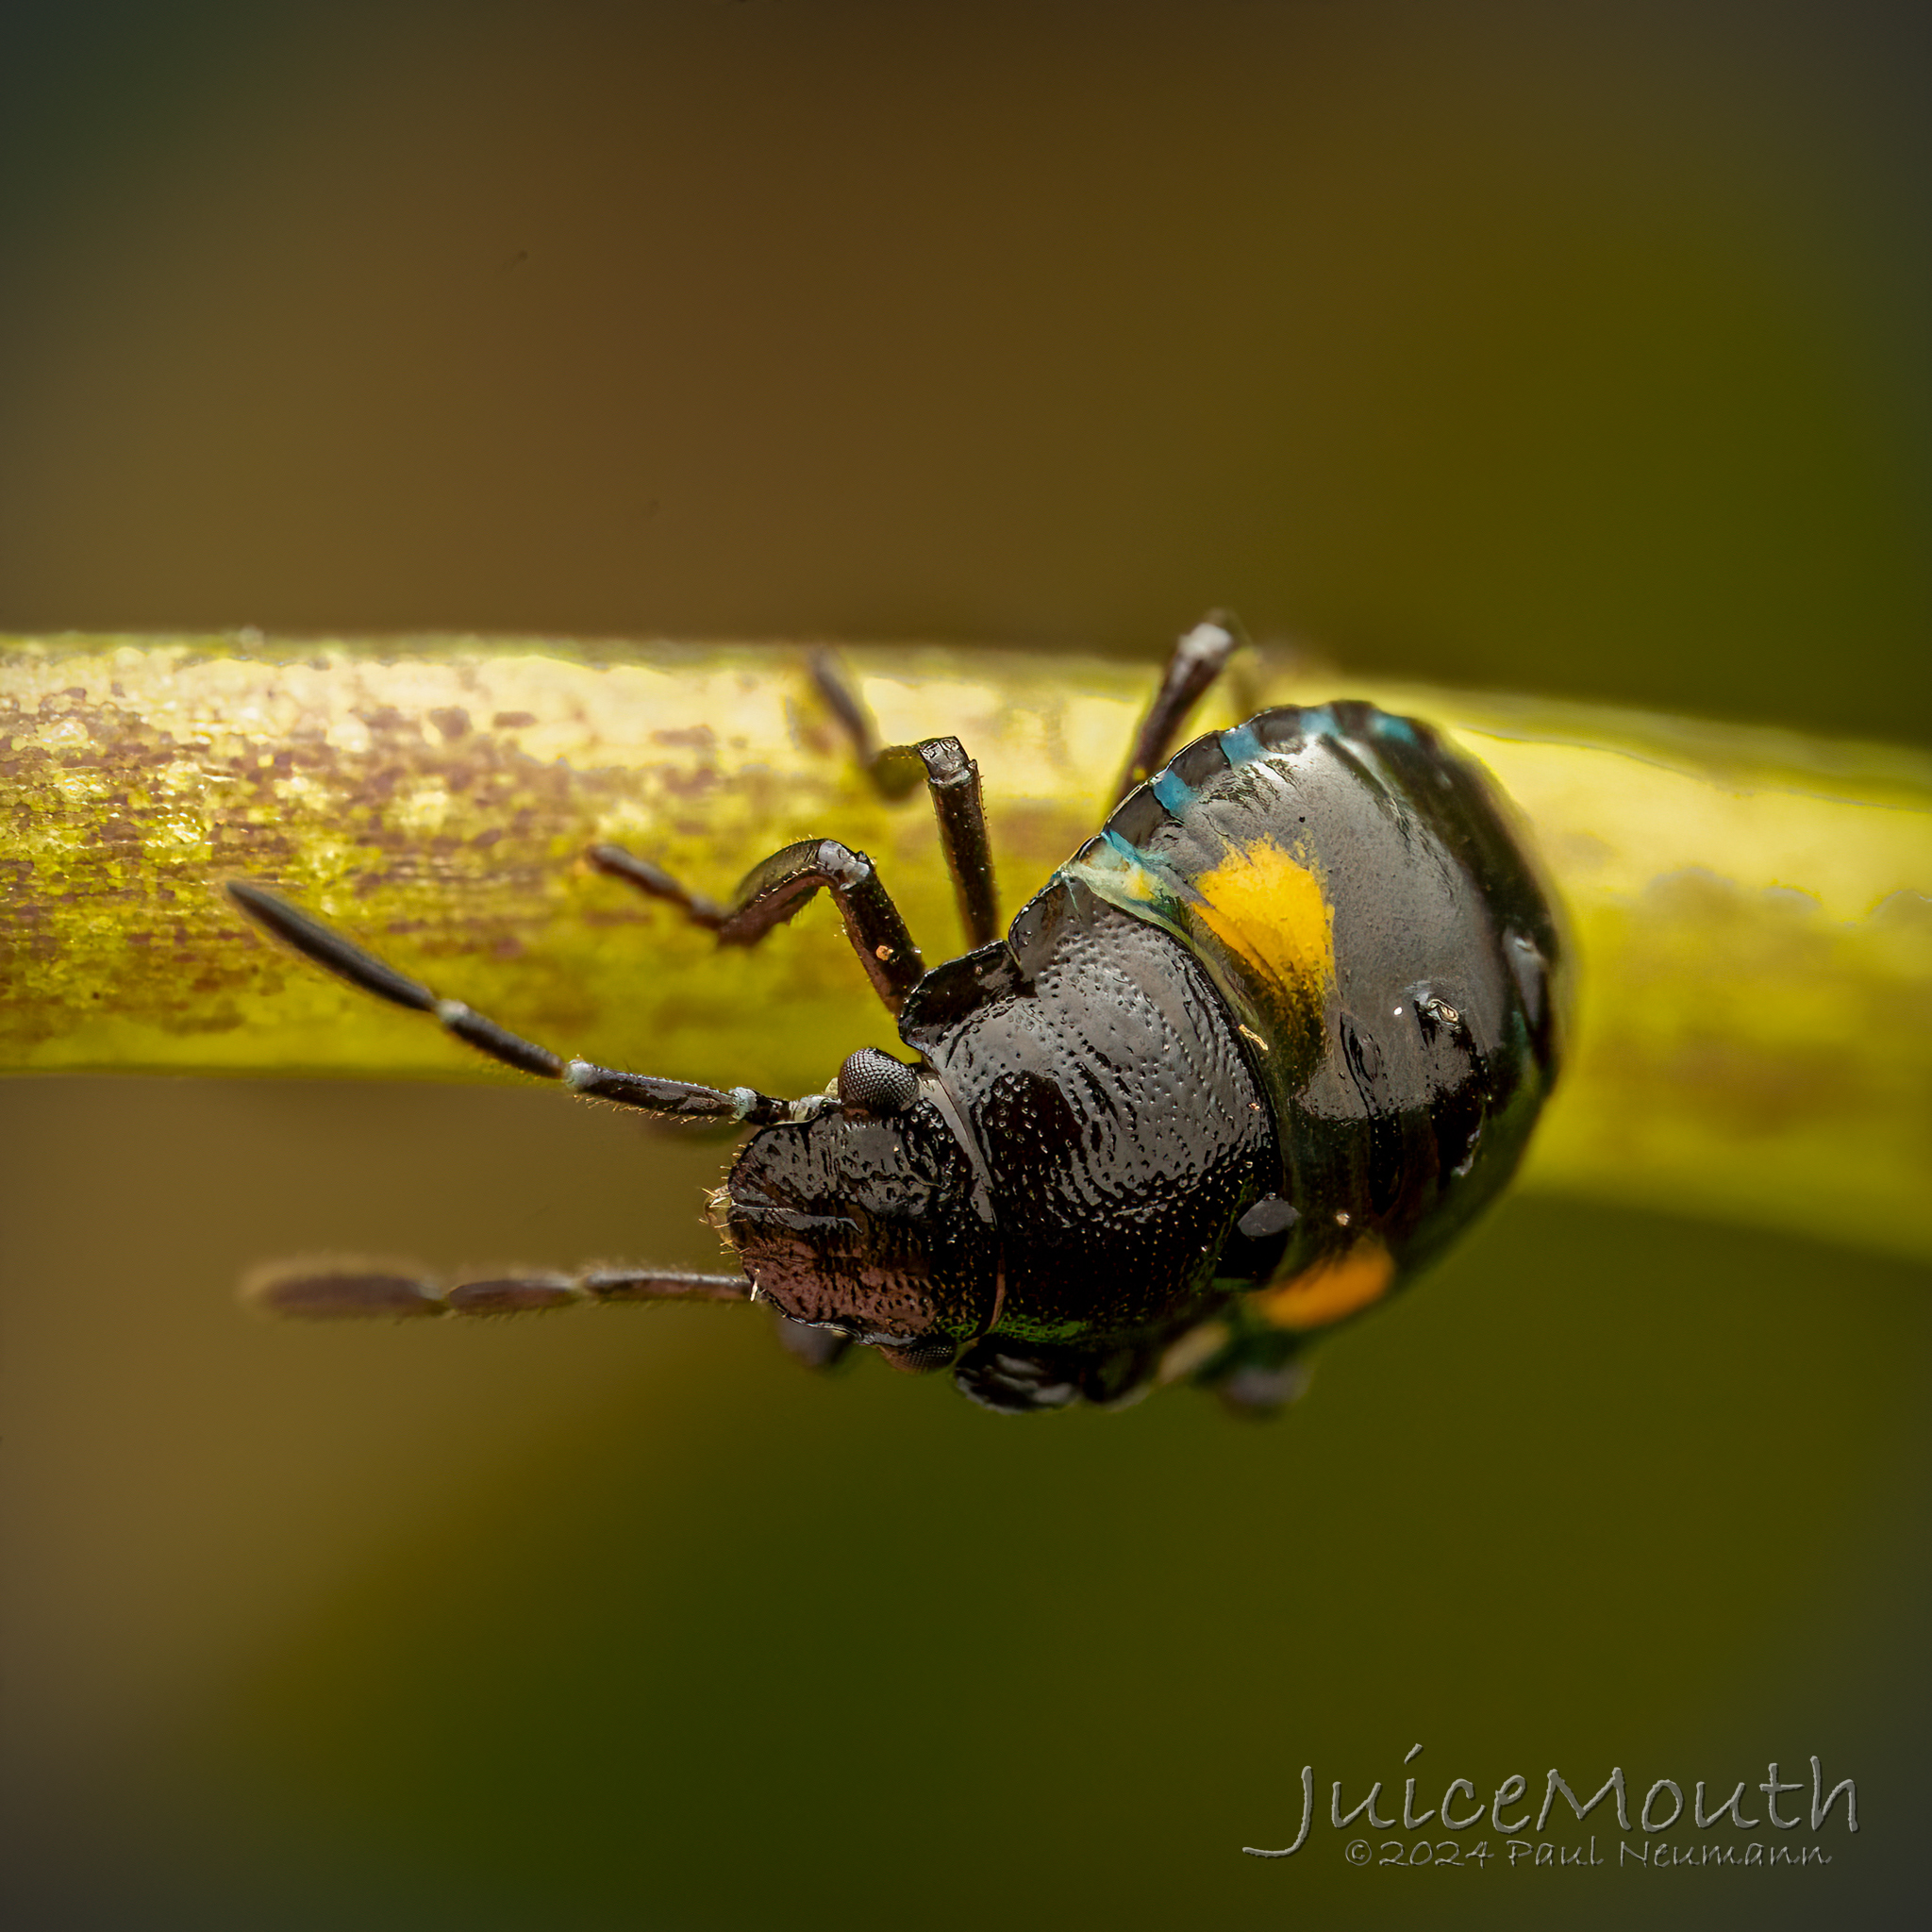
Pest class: stink_bug